Mythology of Carnivàle

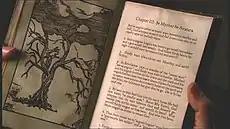
The Gospel of Matthias in the episode "Alamogordo, NM".

"Carnivàle" is an American television series set in the United States during the Great Depression. The series traces the disparate storylines of a young carnival worker named Ben Hawkins and Brother Justin Crowe, a preacher in California. The overarching story is built around a good and evil theme, which serves as a human-scaled metaphor within a complex structure of myth and allegory. Samson, who is a dwarf and manages the carnival, sets up the show's mythology with a prologue in the pilot episode, talking of "a creature of light and a creature of darkness" being born "to each generation" preparing for a final battle.